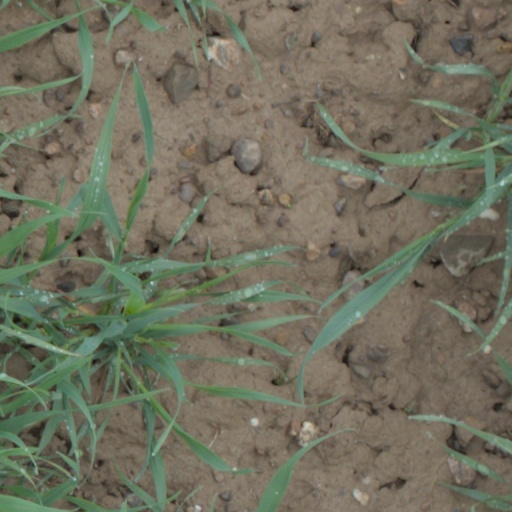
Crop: wheat